Canada national baseball team

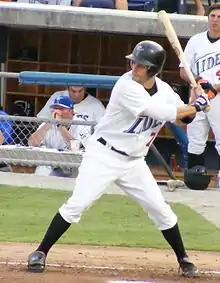
Adam Stern

In June 2005, Major League Baseball announced the formation of the World Baseball Classic (WBC), an international competition to be held in March 2006 for the first time. Canada was one of the sixteen teams invited to play in the inaugural classic. Because the event will be held in March, before the North American baseball season traditionally starts, players active in Major League Baseball or any minor league affiliates are eligible to play in the WBC, making the team markedly different from the teams which represented Canada in the 2005 World Cup or the 2004 Olympics.